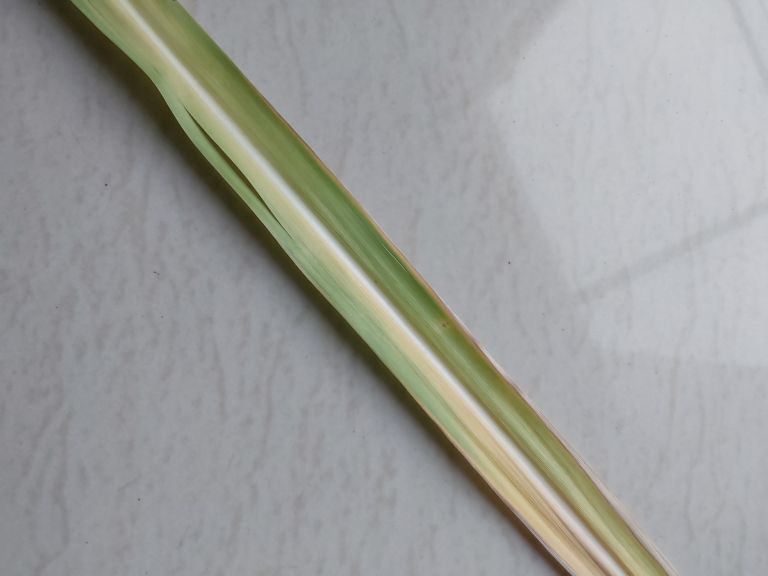
Label: Yellow Leaf